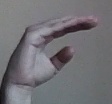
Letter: jeem